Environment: real
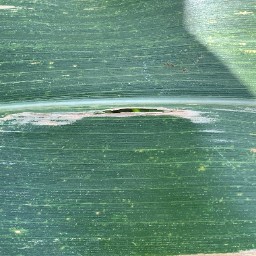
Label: lethal_necrosis